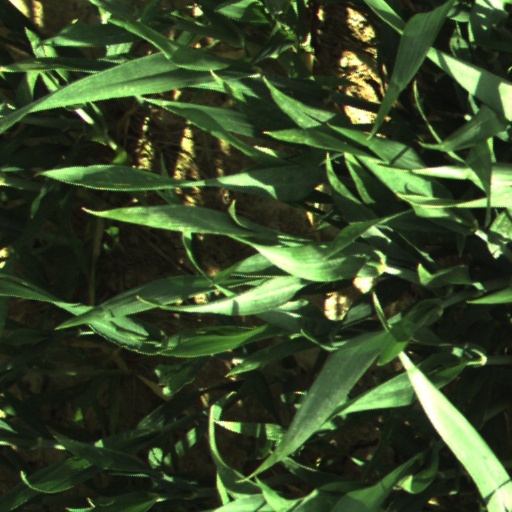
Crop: wheat